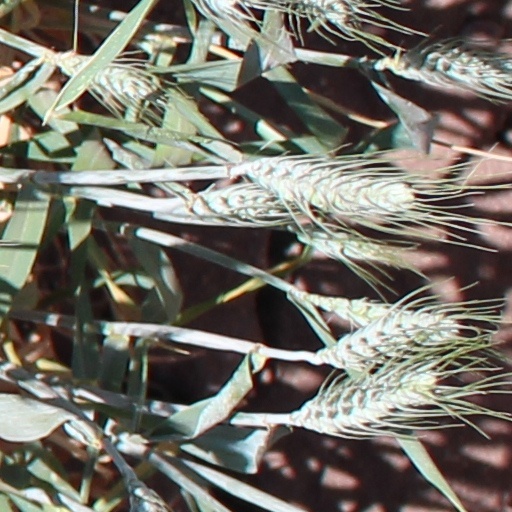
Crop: wheat